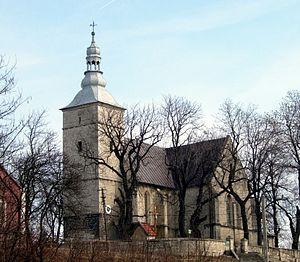
Strożyska est une localité polonaise de la gmina de Nowy Korczyn, située dans le powiat de Busko en voïvodie de Sainte-Croix.